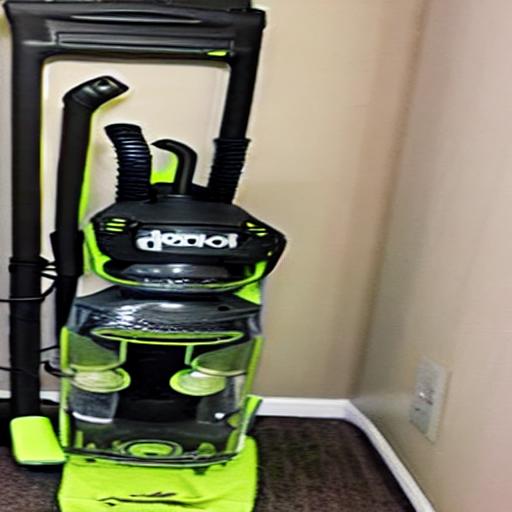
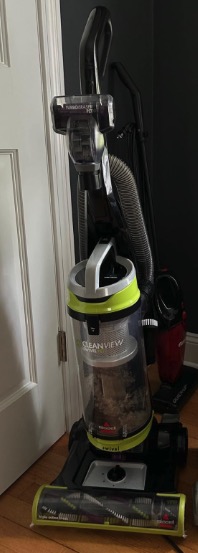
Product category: items_vacuum
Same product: no